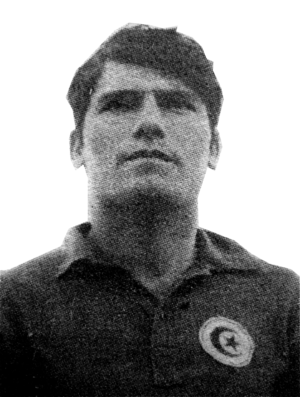
Abdelmajid Chetali, ex joueur international tunisien
Abdelmajid Chetali, né le 4 juillet 1939 à Sousse, est un footballeur et entraîneur de football tunisien.